Pilestræde 37

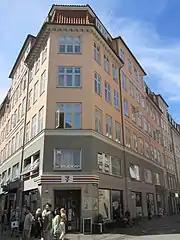
The building viewed from Pilestræde

Pilestræde 37/Kronprinsensgade 13 is a five-storey acute-angled corner building, with a 10-bay-long facade towards Pilestræde, an 11-bay-long facade towards Kronprinsensgade and a chamfered corner. The five central bays in Kronprinsensgade and the four central ones in Pilestræde form slightly projecting median risalits, both of which are topped by flat-roofed wall dormers. The facade is plastered and grey-painted on the two lower floors, while its upper part is finished with slightly pinkish plastering. The facade features a grey-painted sandstone band above the first floor and grey-painted friezes above the second- and fourth-floor windows of the two median risalits. The cornice is dentillated on its lateral parts but not on the median risalits. The mansard roof is clad in red tile. The building shares a small courtyard with the adjacent properties at Pilestræde 39 and Kronprinsensgade 11. The facades towards the yard are all plastered and yellow-painted.